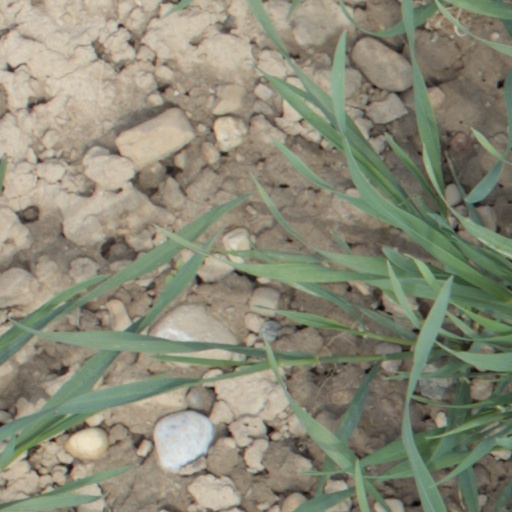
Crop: wheat